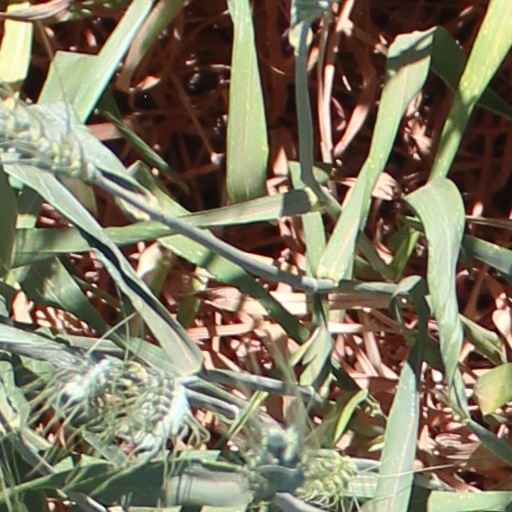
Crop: wheat